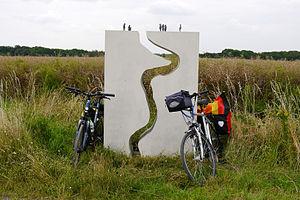
La ceinture verte européenne est une initiative soutenue par l’UICN qui en 2008 a « instamment » prié les gouvernements des 23 pays européens concernés et l’Union européenne « d’accorder la plus haute priorité à la mise en place du réseau écologique de la ceinture verte européenne et d’apporter leur soutien aux correspondants nationaux et aux coordonnateurs régionaux dans la poursuite du programme de travail ».